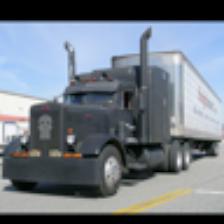
Label: NonHuman